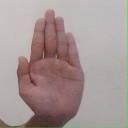
अक्षर: ध